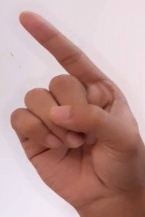
ASL sign: Z